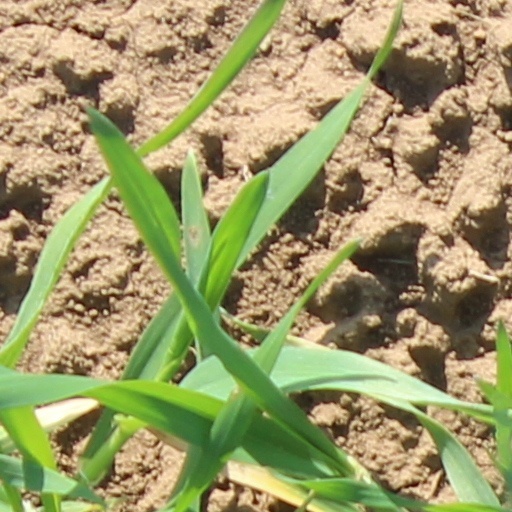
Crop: wheat